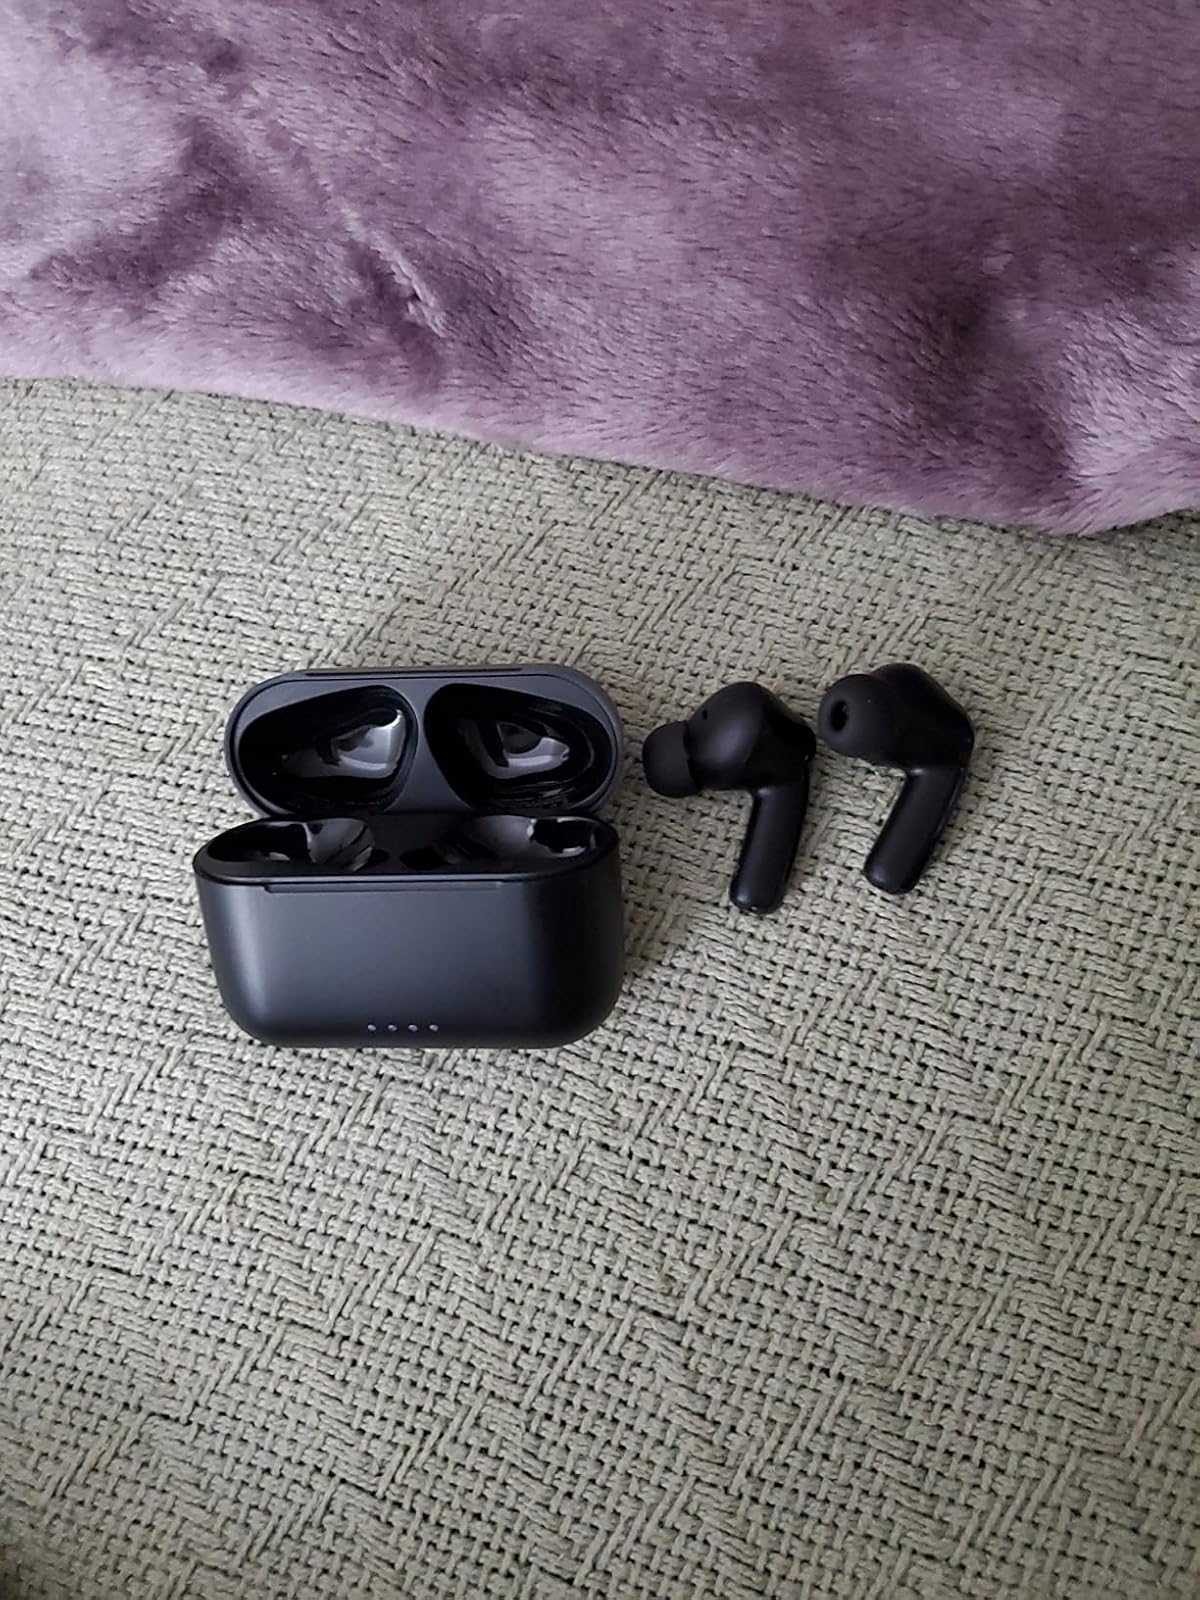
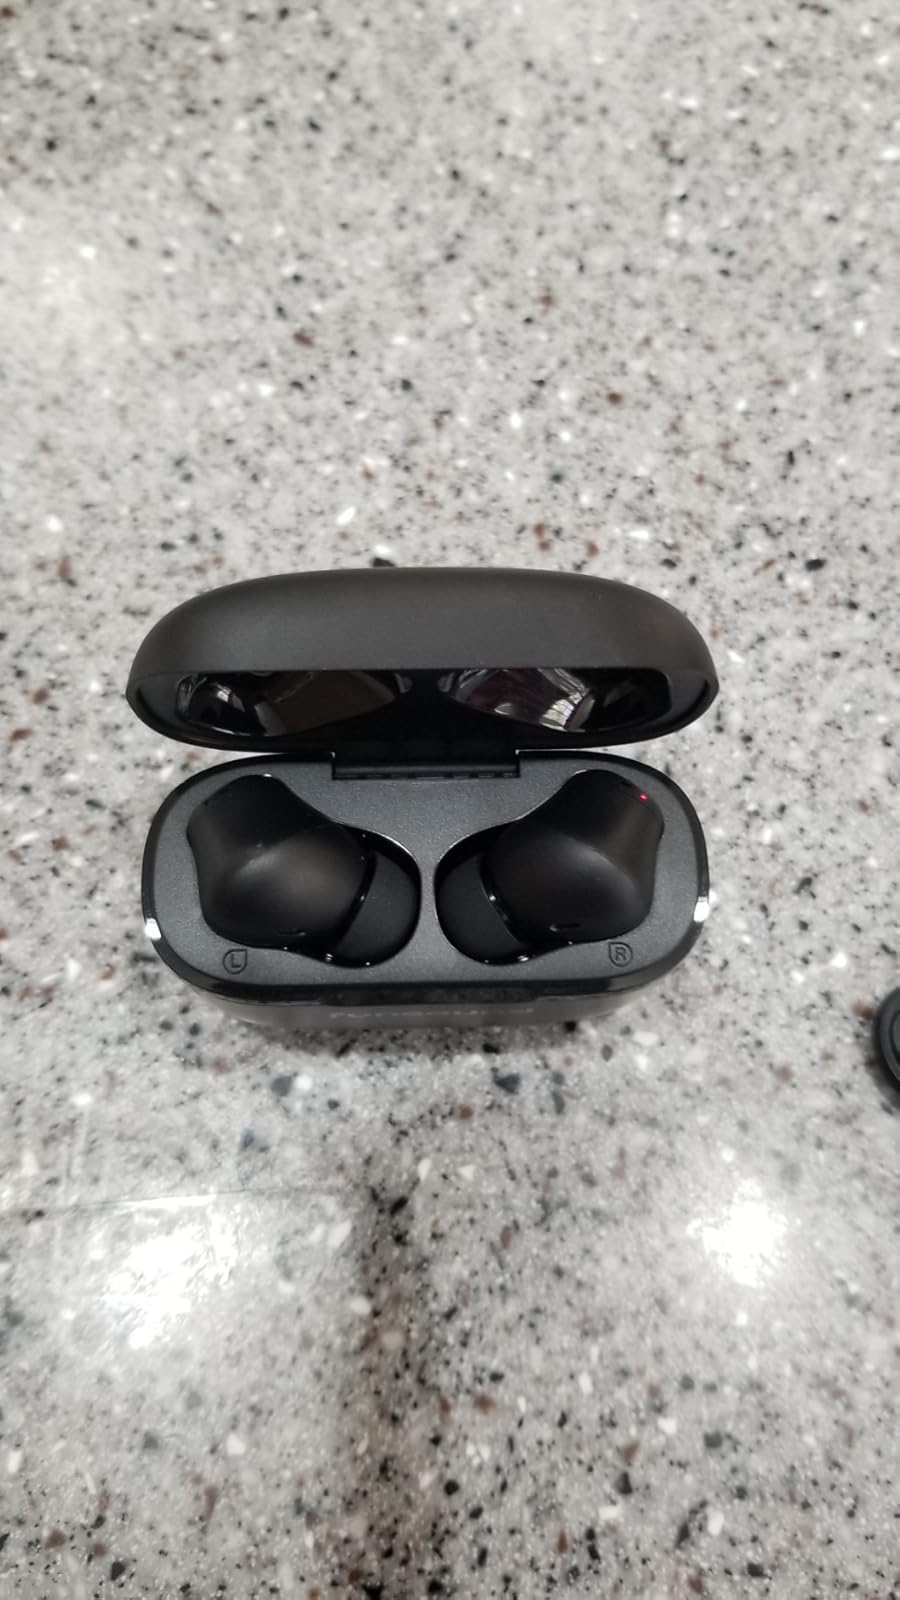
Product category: earbuds
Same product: no